Afro-Caribbean music

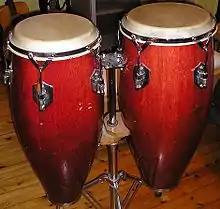

Drums are an important element of afro-Caribbean music, culture and religion. Drums are used in many Rituals and ceremonies such as the Haitian vodun ceremony. During the slave era, this strong link of drums with culture, religion and solidarity was recognised by white oppressors and drumming was subsequently banned in an attempt to curtail potential rebellions.